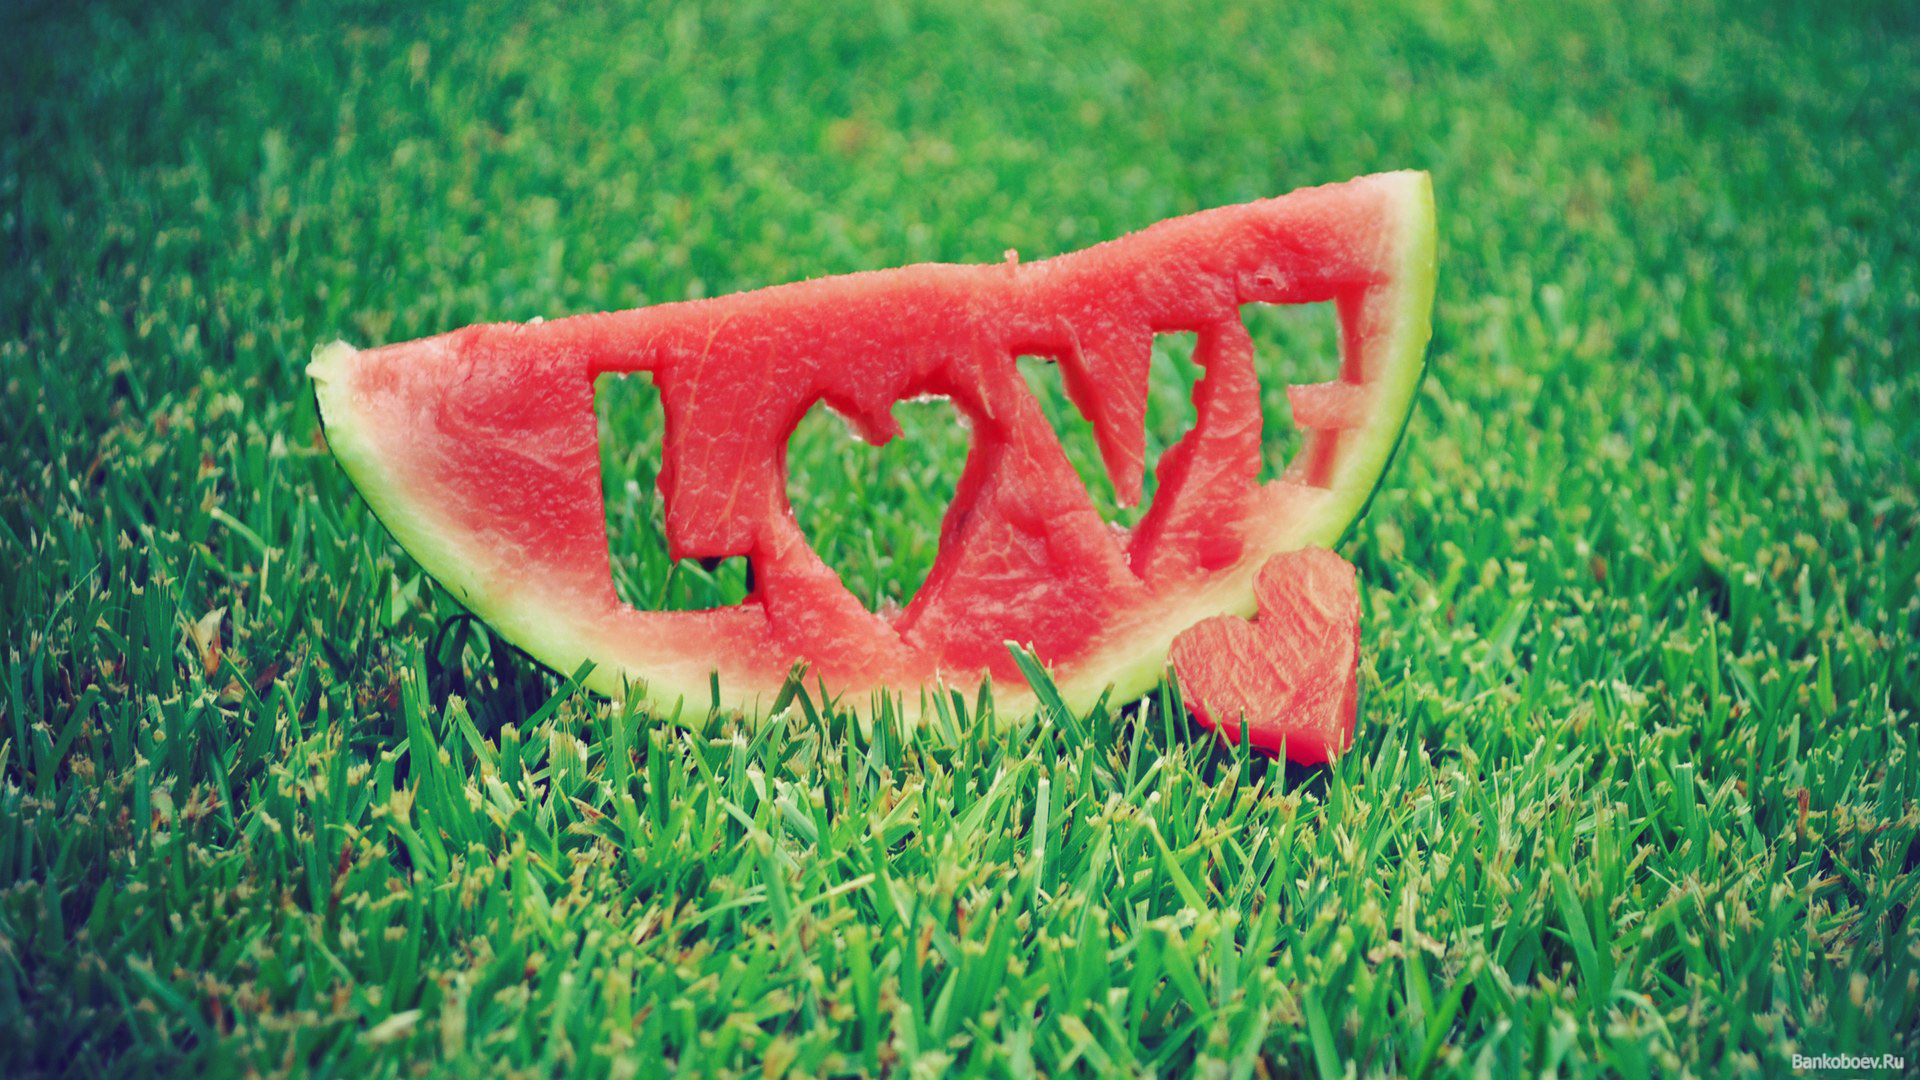
Label: Watermelon